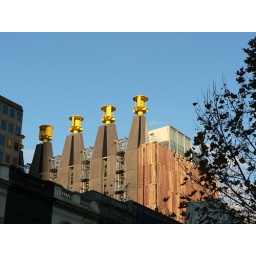
the greenest office building in the world